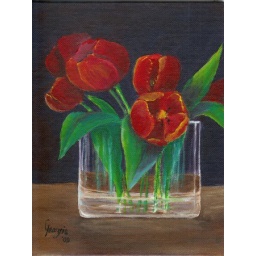
An acrylic painting of red poppies in a glass vase. This painting is available in my shop.